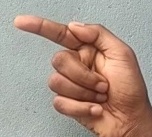
ASL sign: G